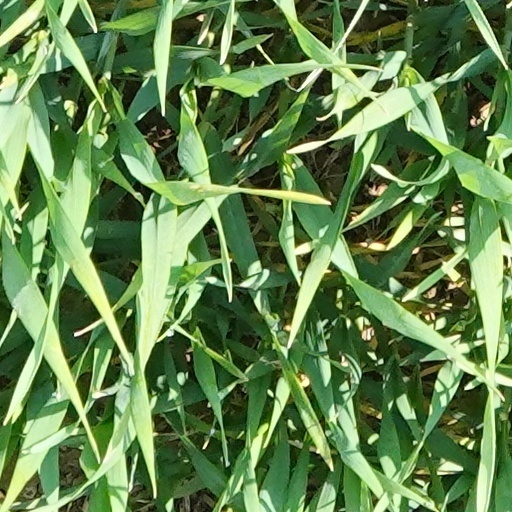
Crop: wheat